Maciej Wilusz

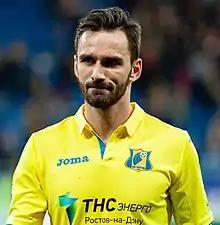
Wilusz with Rostov in 2018

Maciej Wilusz (born 25 September 1988) is a Polish football coach and former player who played as a centre-back. He currently serves as the assistant coach of Lech Poznań U17.